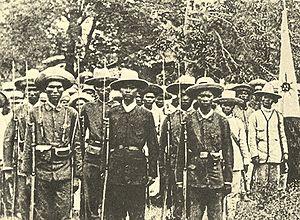
La révolution philippine, qui a lieu de 1896 à 1898, est un épisode majeur de l'histoire des Philippines, ainsi que de l'histoire coloniale de l'Espagne et de la guerre hispano-américaine. Elle aboutit, après plus de trois siècles de colonisation espagnole, à l'indépendance des Philippines et la proclamation de la Première République.